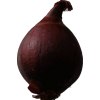
Label: red_onion